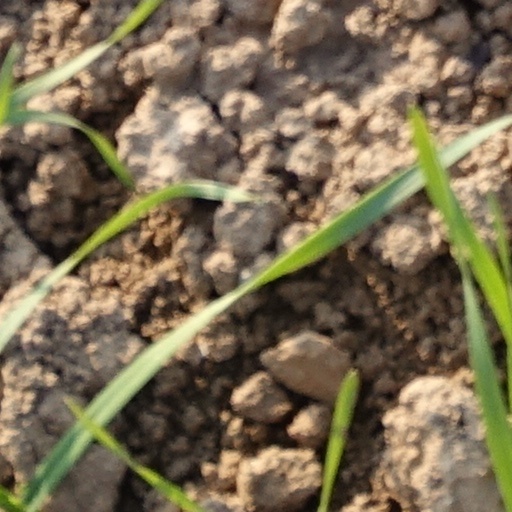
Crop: wheat